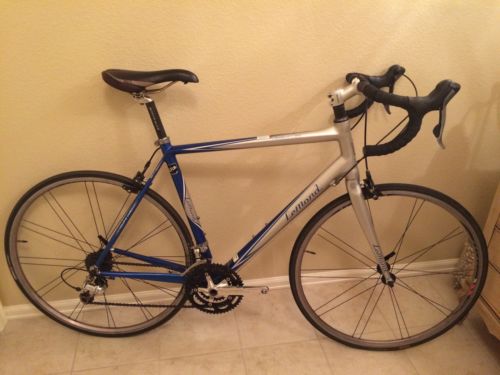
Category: bicycle